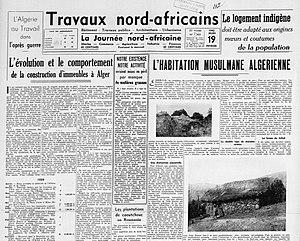
Travaux nord-africains , 19 février 1942, ""L'habitation musulmane algérienne""."
Daniel Lefeuvre, né le 11 août 1951 à Paris et mort le 4 novembre 2013 à Paris, est un historien français, spécialiste du monde colonial, et en particulier de l'Algérie coloniale, qu'il a principalement étudiée sous l'angle de l'histoire économique.